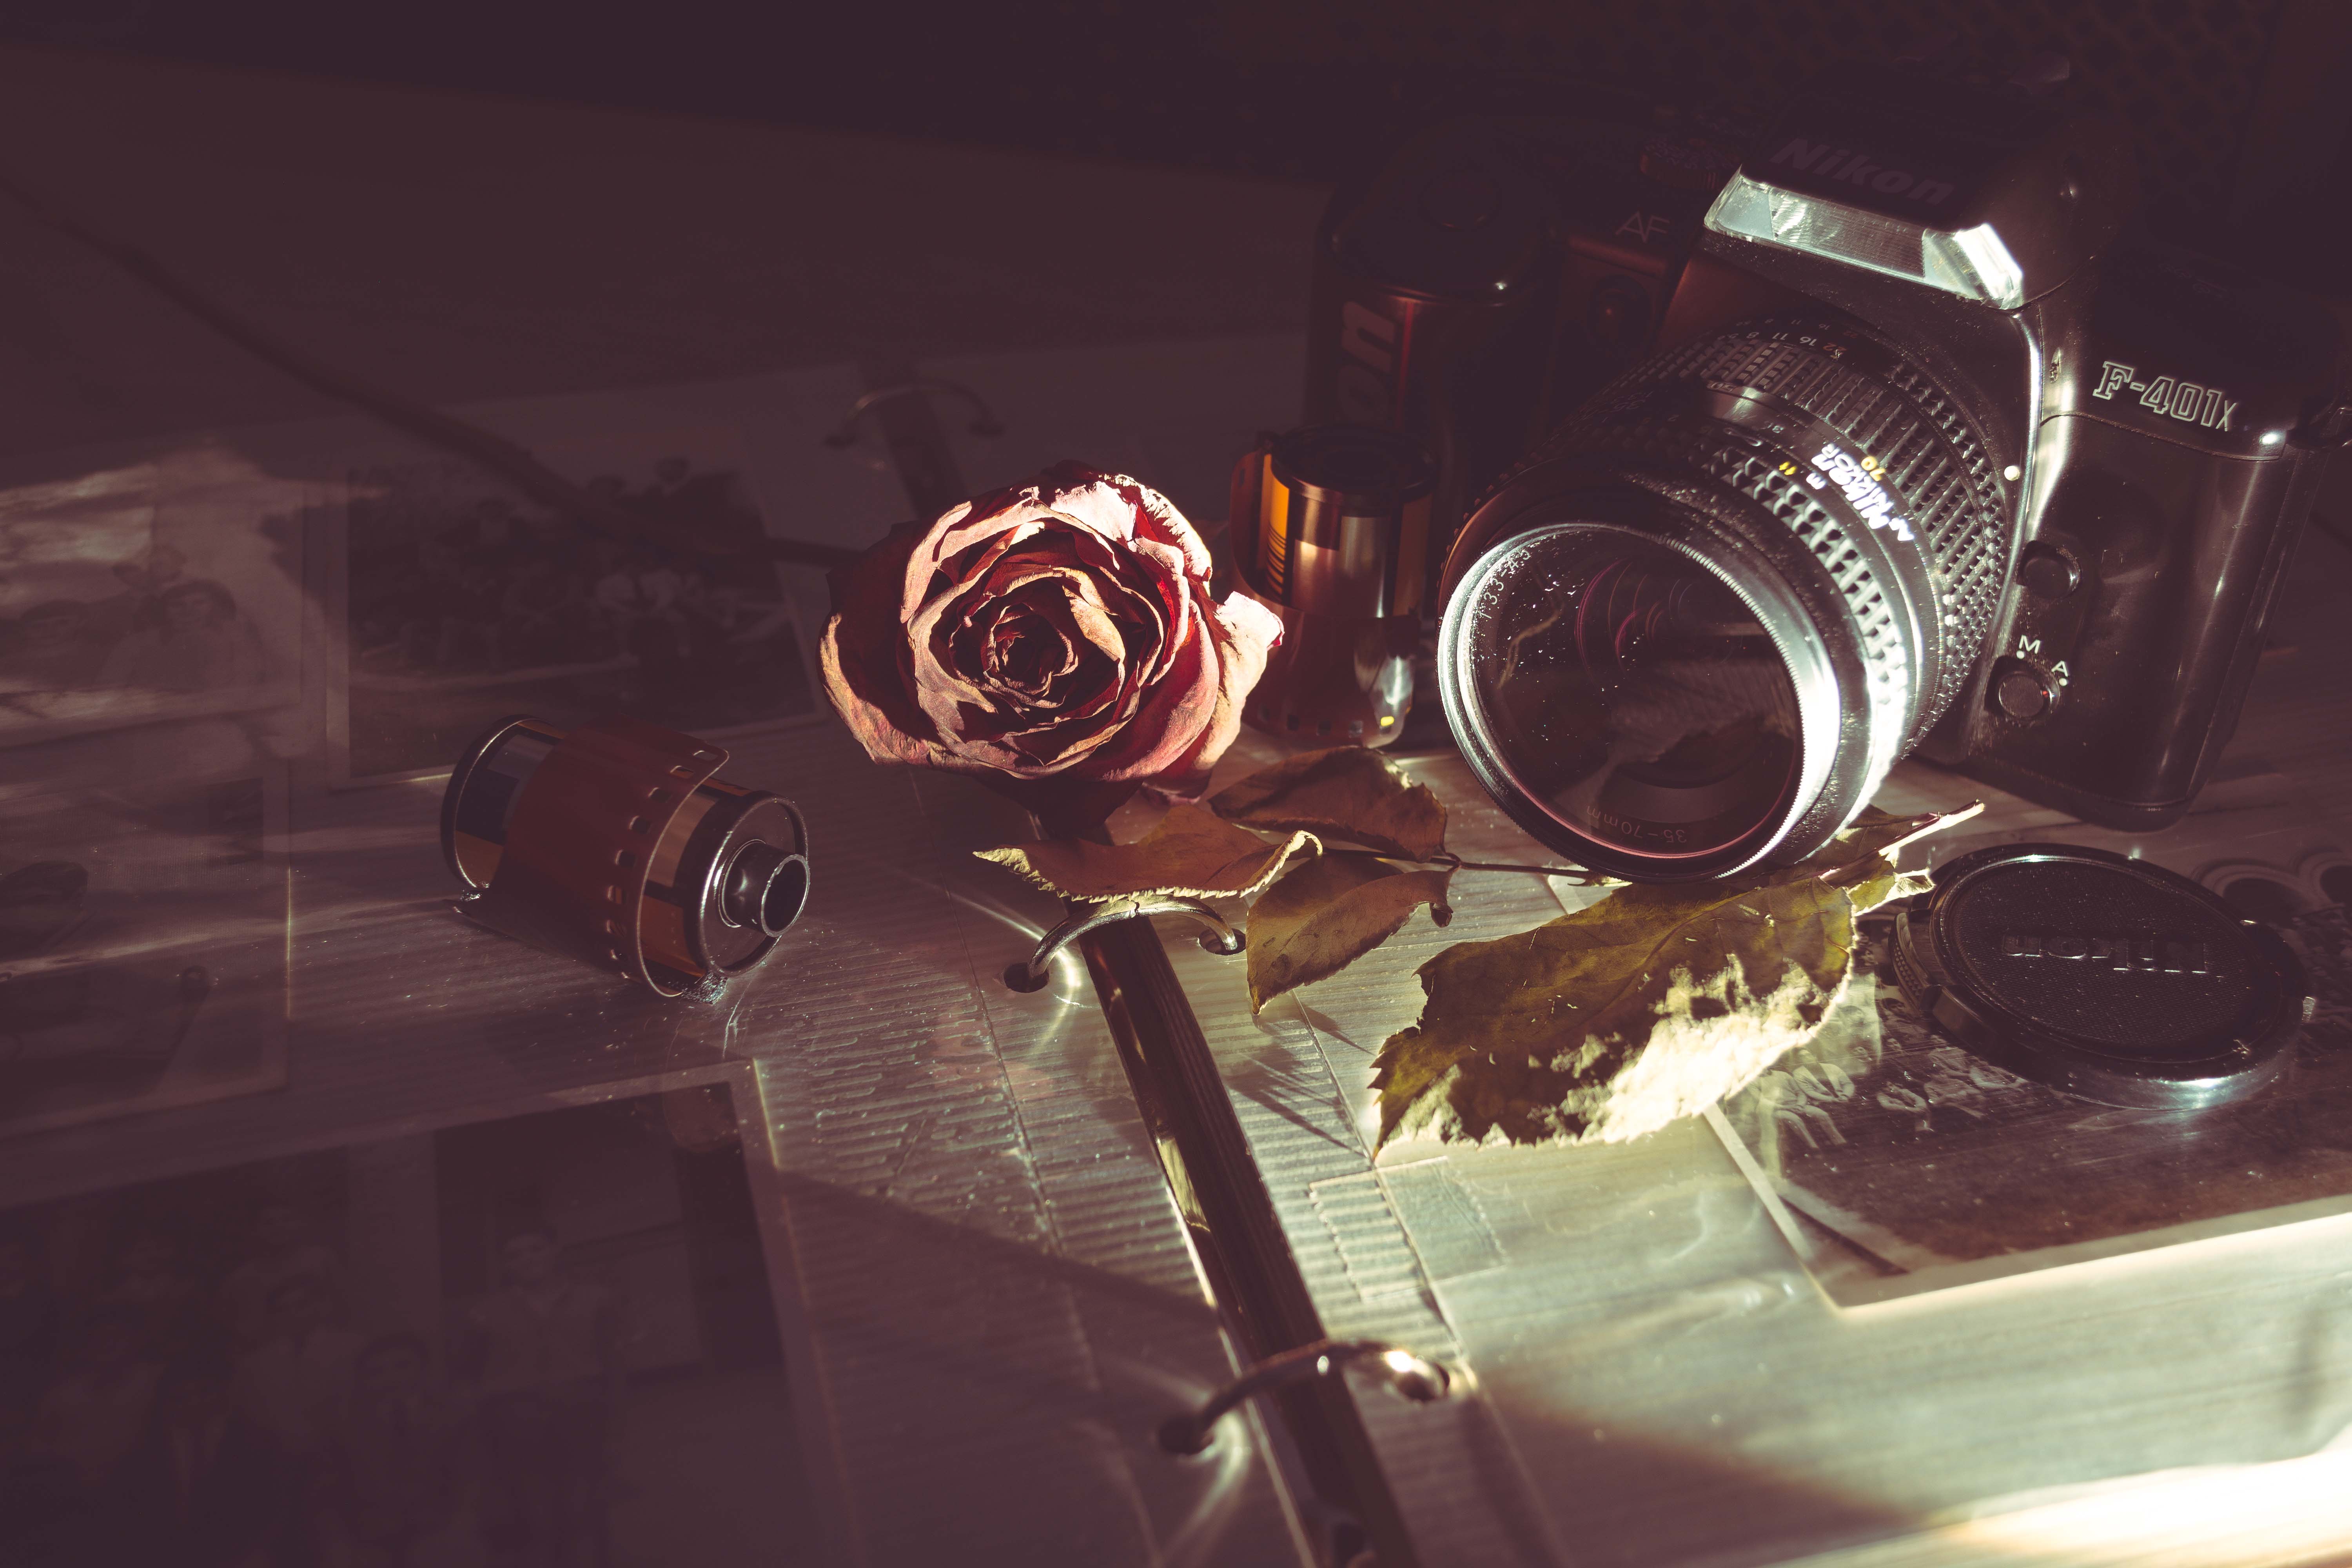
light, camera, photography, vintage, film, analog, lens, nikon, digital, photograph, shape, vsco, macro photography, f 401x